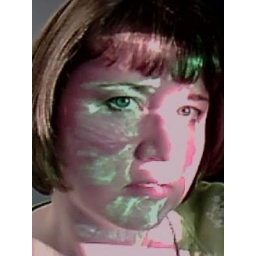
Stained glass piece in my window casting color on my face.